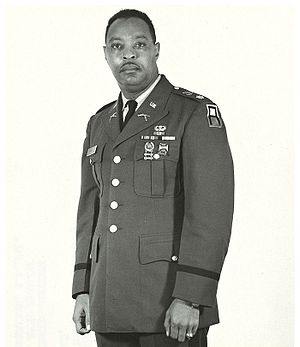
Earl Woods
Earl Woods var en banebrydende afroamerikansk idrætsudøver, oberstløjtnant i de amerikanske specialstyrker under Vietnamkrigen og far til golfstjernen Tiger Woods.